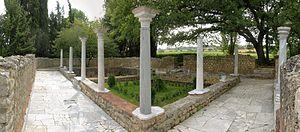
Villa gallo-romaine de Montmaurin, France. Galerie du Nymphée, aile thermale.
La villa gallo-romaine de Lassalles est située au lieu-dit Lassalles sur la commune française de Montmaurin, dans le Comminges et la région Occitanie.
Cet article recense une partie des monuments historiques de la Haute-Garonne, en France.
Les gorges de la Save sont un défilé creusé par la Save à travers un pli calcaire du piémont pyrénéen. Elles sont situées près des communes françaises de Montmaurin et de Lespugue, dans la région Occitanie.